Sarah Benett

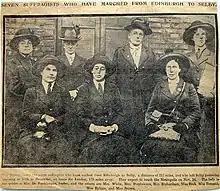
The seven who reached Selby, including Sarah Benett (standing second from right)

When Florence Gertrude de Fonblanque decided to mount a march from Edinburgh to London to draw attention to the women's suffrage cause she initially thought that walking to Edinburgh would be a good idea but it was decided to march from Edinburgh so that the march could end its publicity in London. Only six women including Fonblanque, Agnes Brown and Benett set off on 21 October 1912. As they and Fonblanque traveled from Scotland to London they gathered signatures on a petition and coverage in the newspapers. Fonblanque ensured that they were dressed in brown with rosettes and bright green cockades and they were known as the "Brown Women". They followed the route of the A1 and were joined by dignitaries along the way. On one day near Berwick they walked over 30 miles before the now seven marchers were welcomed by the local Member of Parliament. Their numbers swelled slowly – when they passed through Grantham in November there were twelve walkers. Finally they got to London on 16 November 1912 when they went by tube to Trafalgar Square where the walkers entered to music. Benett later recalled that she "had walked her shoes off trying to get signatures to petition".